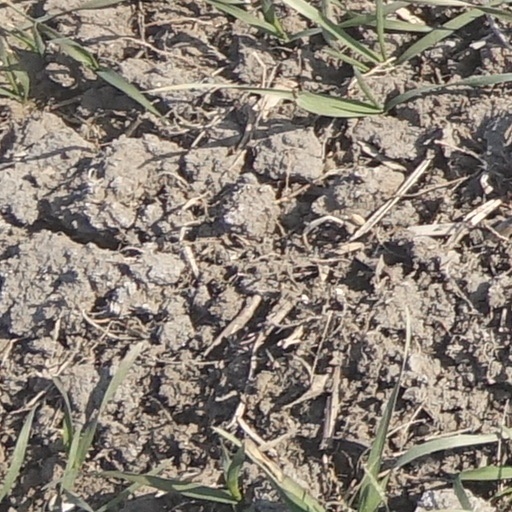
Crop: wheat